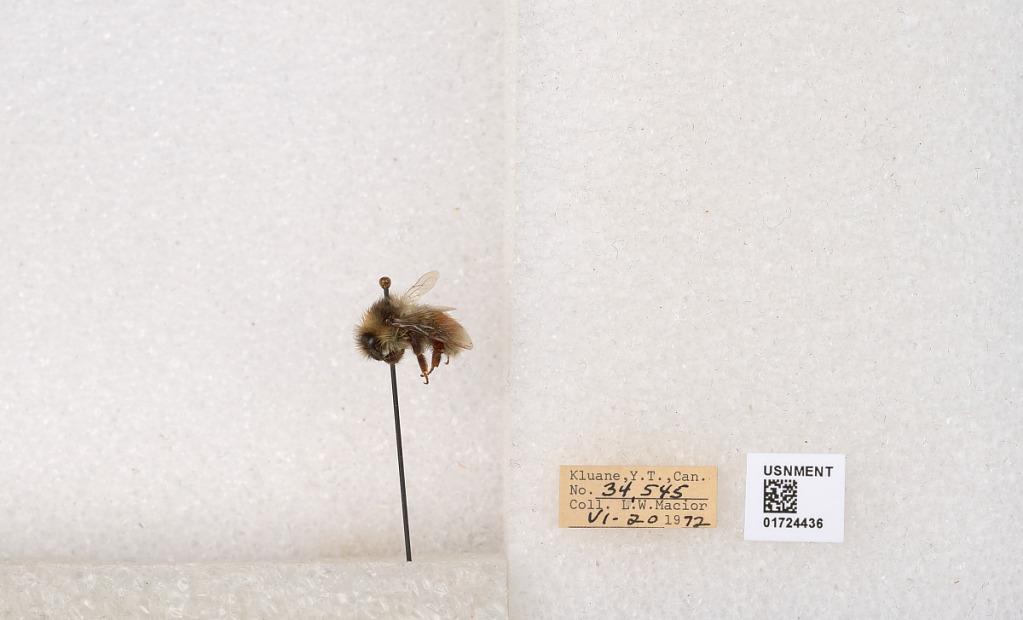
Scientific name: Bombus (Pyrobombus) sylvicola Kirby
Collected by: L. Macior
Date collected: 1972-6-20
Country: Canada
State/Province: Yukon Territory
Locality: Kluane National Park and Reserve
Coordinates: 60.7493, -139.504